Pat Morita

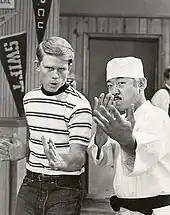
Arnold Takahashi with Richie (Ron Howard, left) on the TV series "Happy Days" in the 1975–76 season.

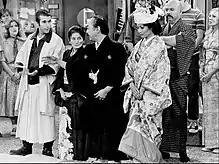
Photo of Arnold's wedding from "Happy Days". Arnold asks Fonzie (Henry Winkler) to be his best man at his traditional Japanese wedding ceremony.

Morita's first movie roles were as a henchman in "Thoroughly Modern Millie" (1967) and a similar role in "The Shakiest Gun in the West" (1968), starring Don Knotts. He also appeared in the 4th episode of the 1st season of "The Courtship of Eddie's Father". Morita had other notable recurring television roles on "Sanford and Son" (1974–1976) as Ah Chew, a good-natured friend of Lamont Sanford, and as South Korean Army Captain Sam Pak on the sitcom "M*A*S*H" (1973, 1974). He was also cast as Rear Admiral Ryunosuke Kusaka in the war film "Midway" (1976).